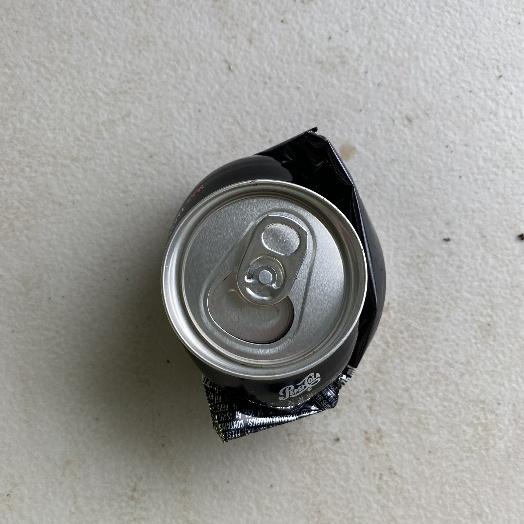
Label: Metal